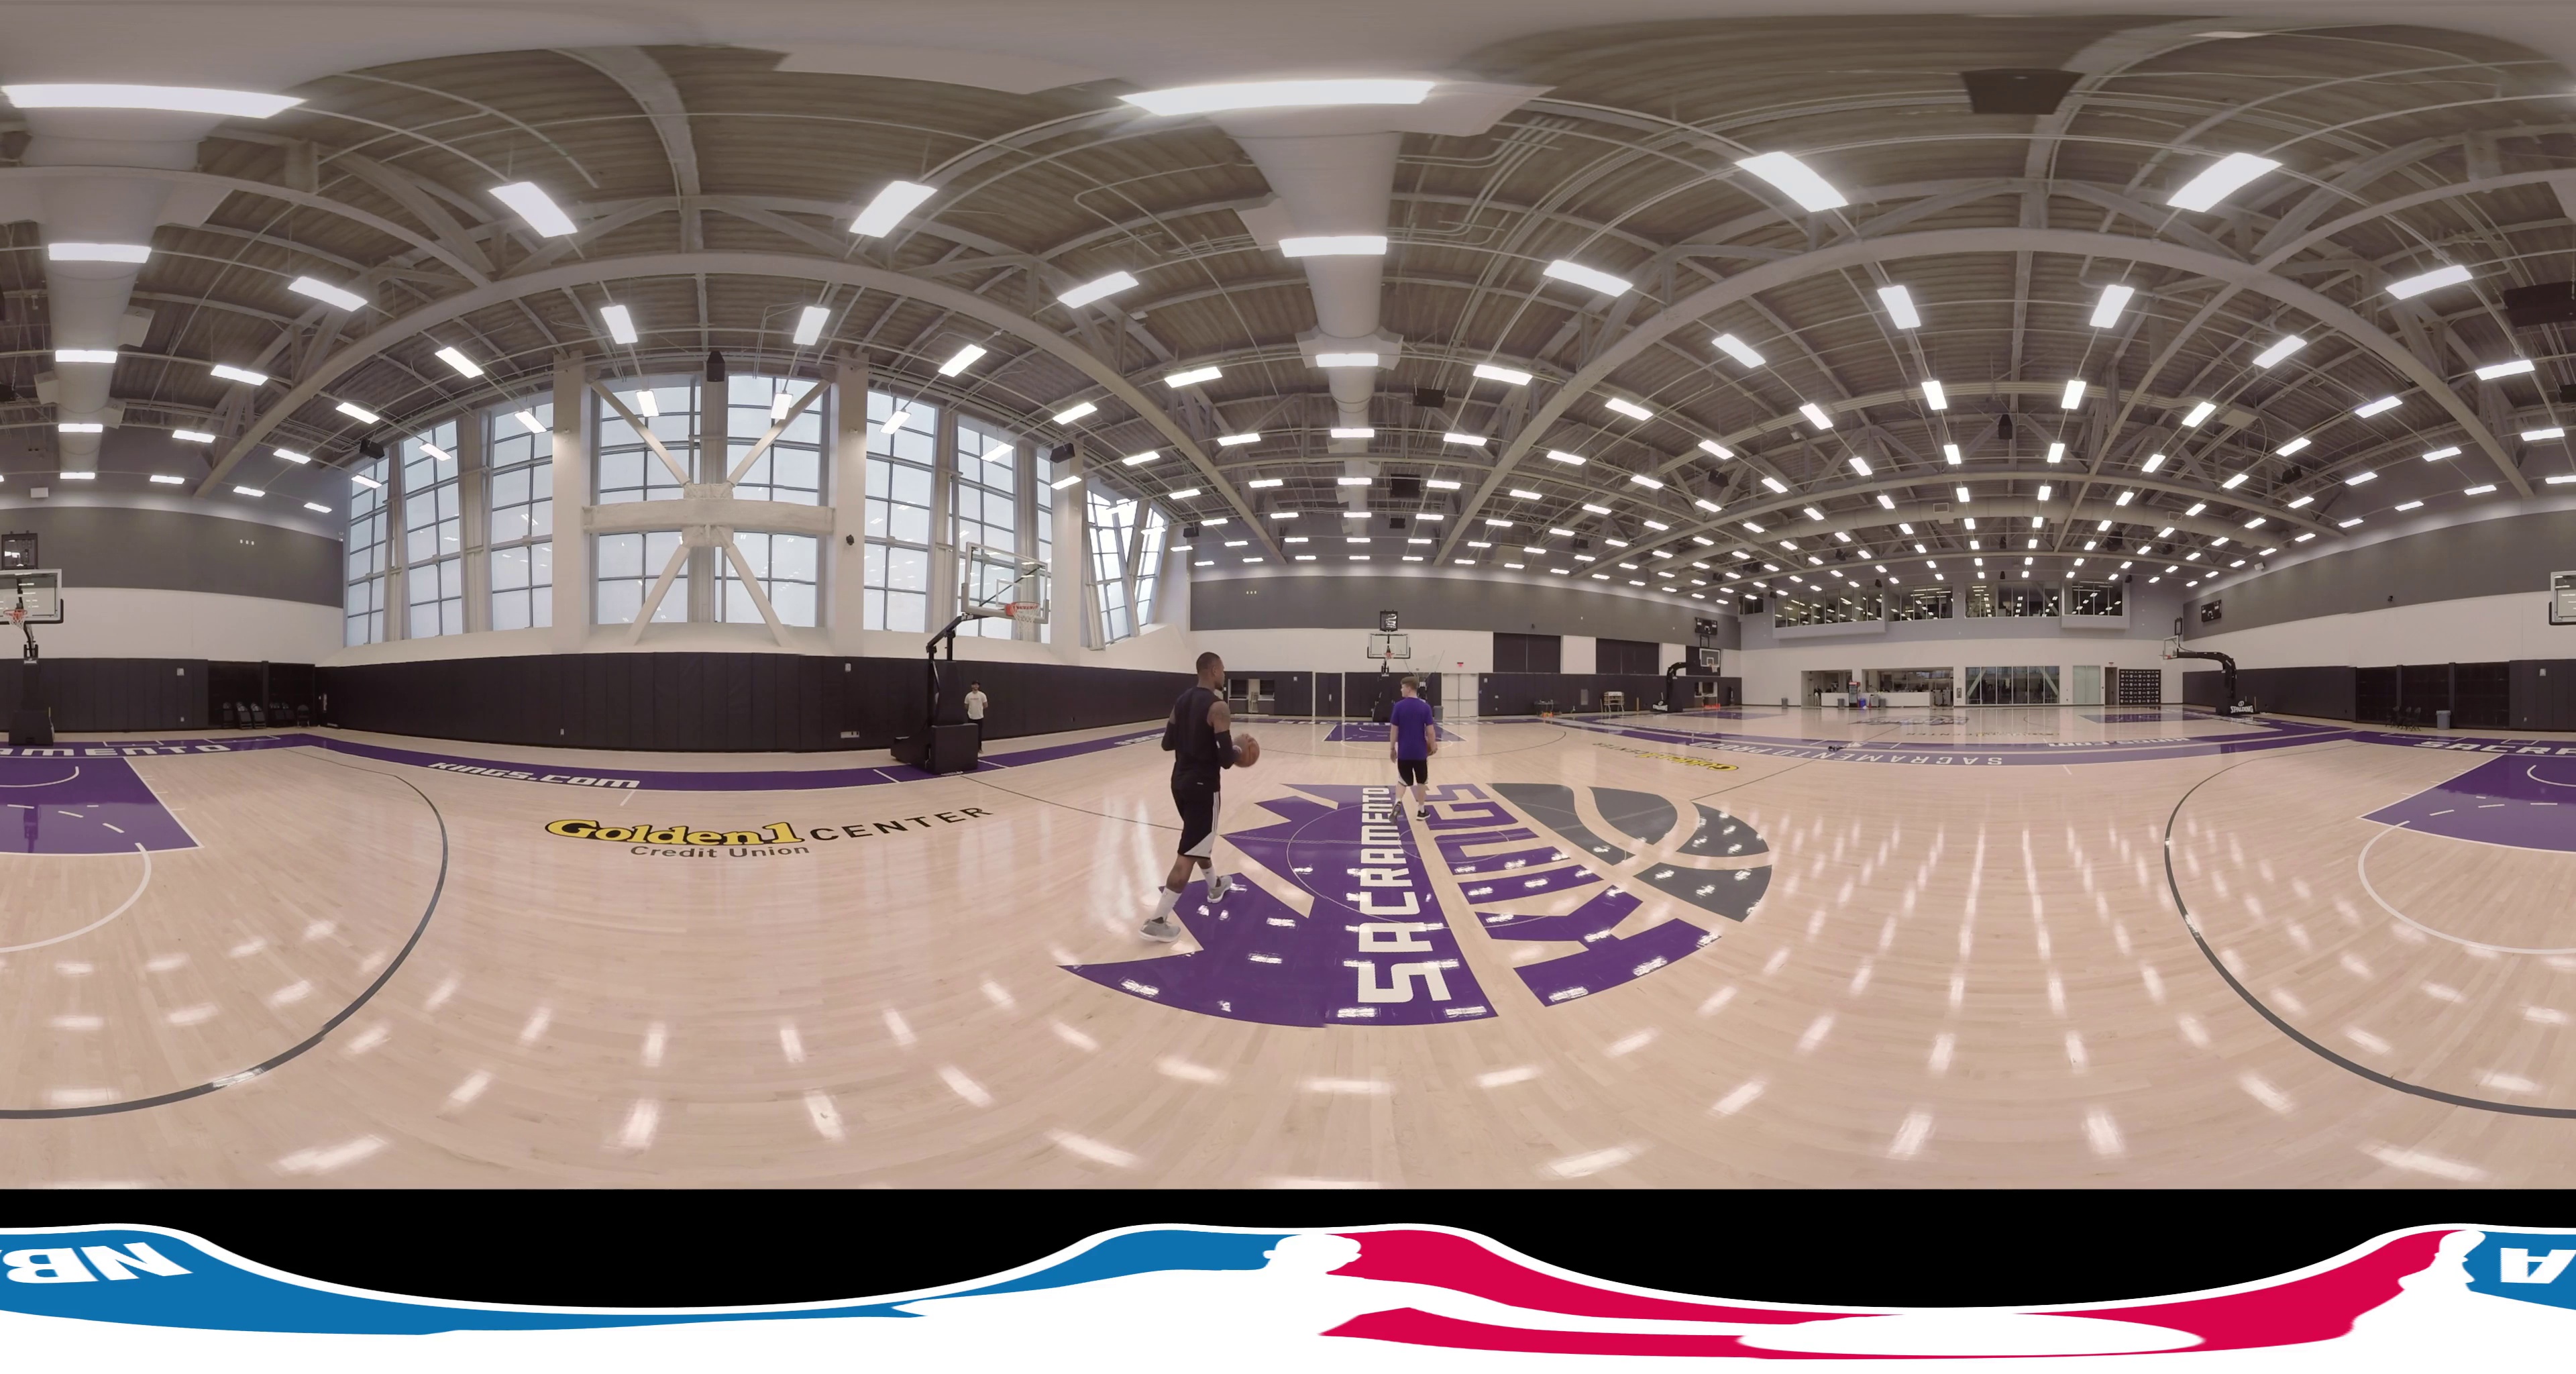
Referred object: The person standing under the basket

Referred object: the large purple court logo